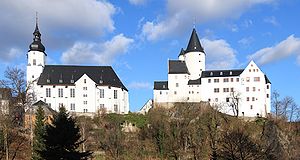
Schloss Schwarzenberg (Sachsen)
Schloss Schwarzenberg og St.-Georgen-Kirche
Slottet Schloss Schwarzenberg var oprindelig et forsvarsanlæg fra middelalderen og præger ved siden af St.-Georgen-Kirche byen Schwarzenberg i Erzgebirgskreis i Sachsen.